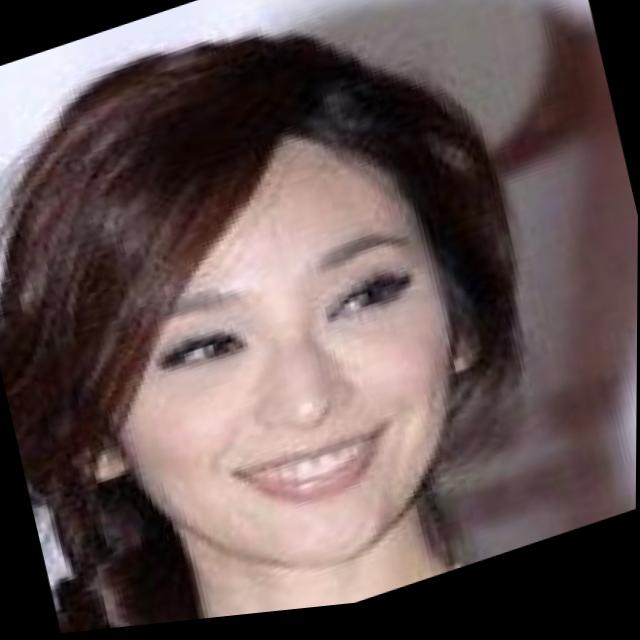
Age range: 21-44